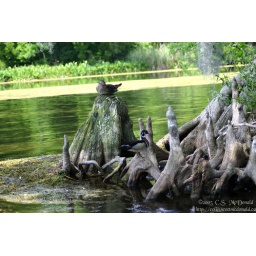
Wood duck couple watching the boat tour float past at Wakulla Springs State Park, near Tallahassee Florida